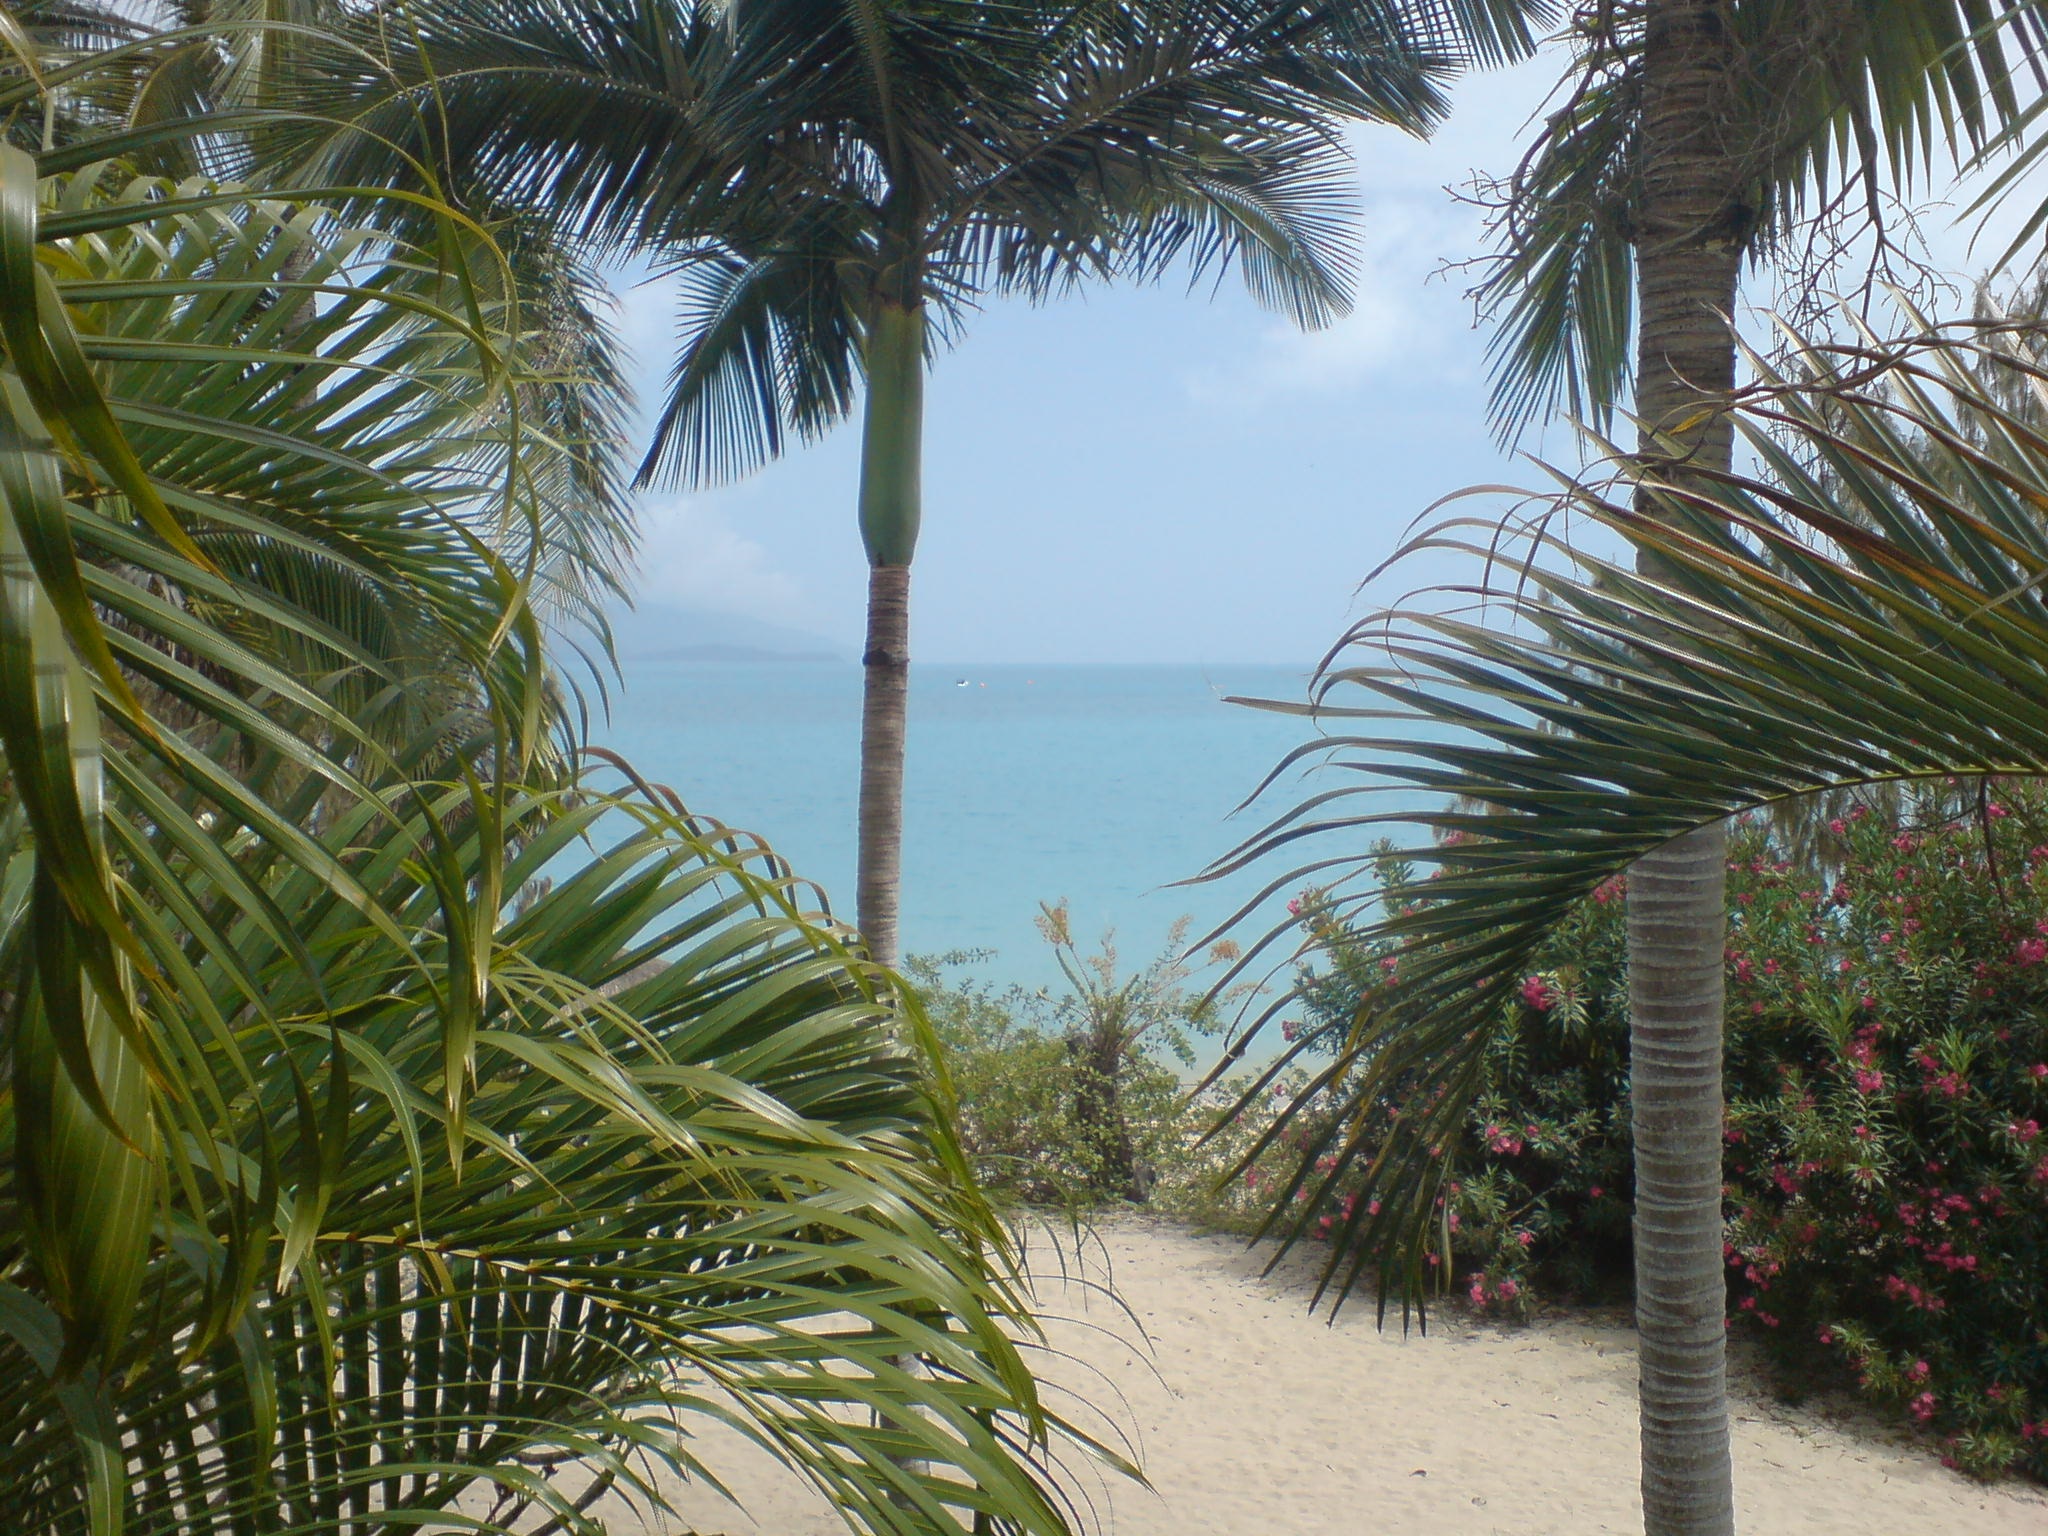
beach, sea, tree, plant, palm tree, summer, vacation, jungle, tropical, seascape, botany, resort, caribbean, tropics, palm beach, date palm, woody plant, land plant, arecales, palm family